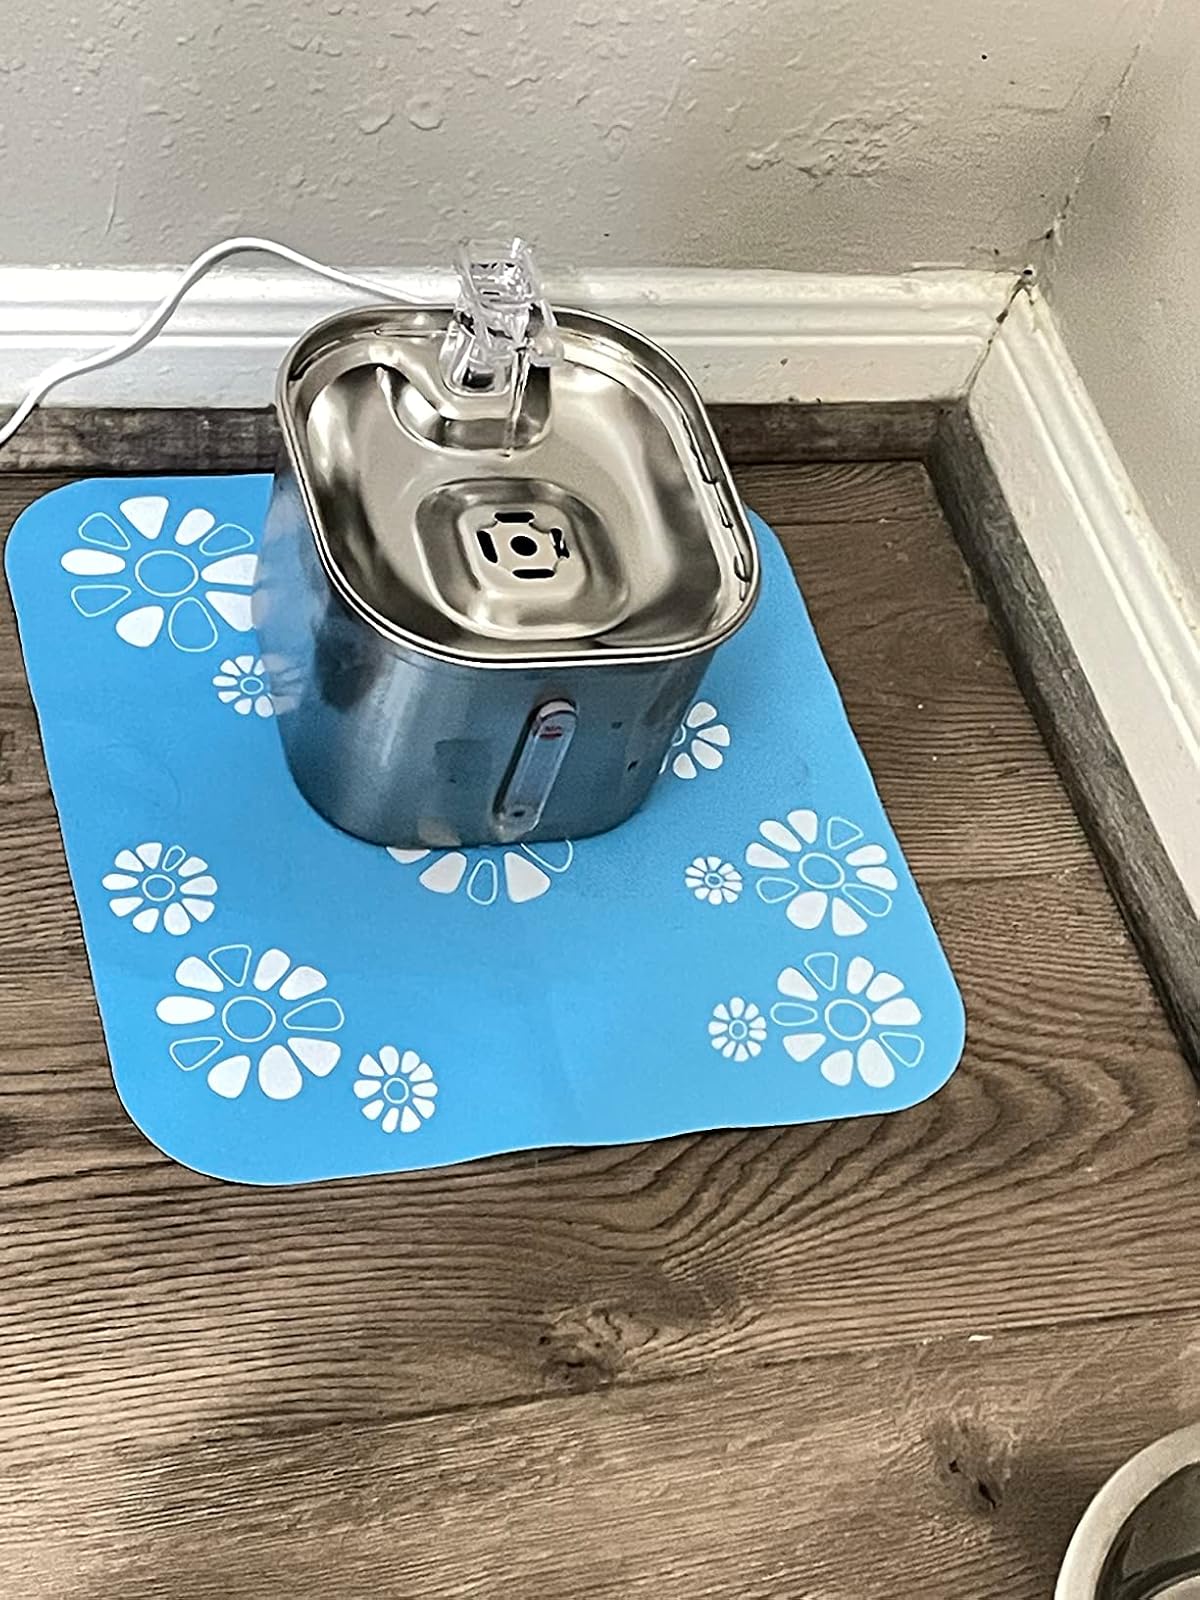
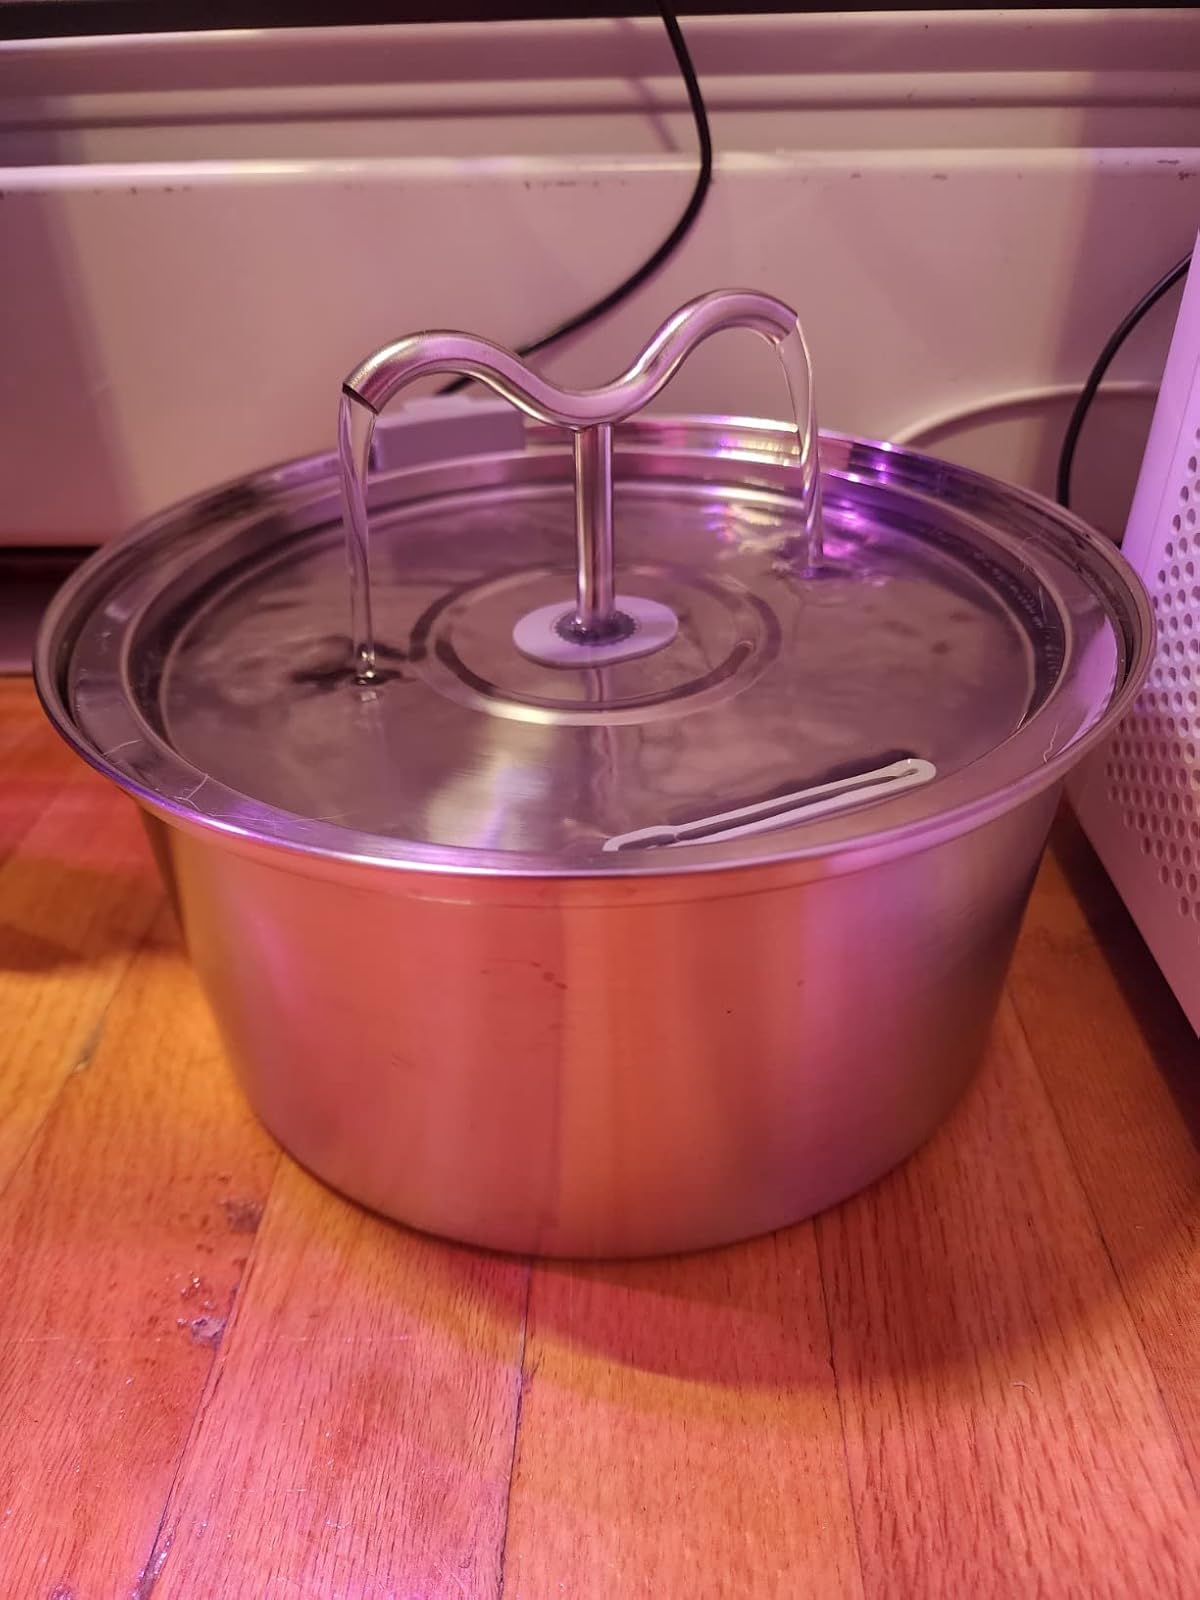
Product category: items_bowl
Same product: no